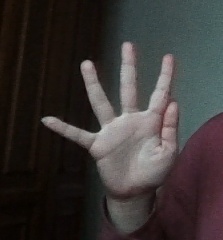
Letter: sheen